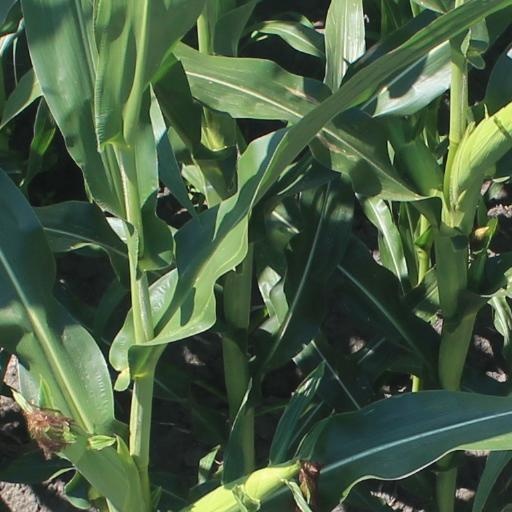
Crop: maize; corn